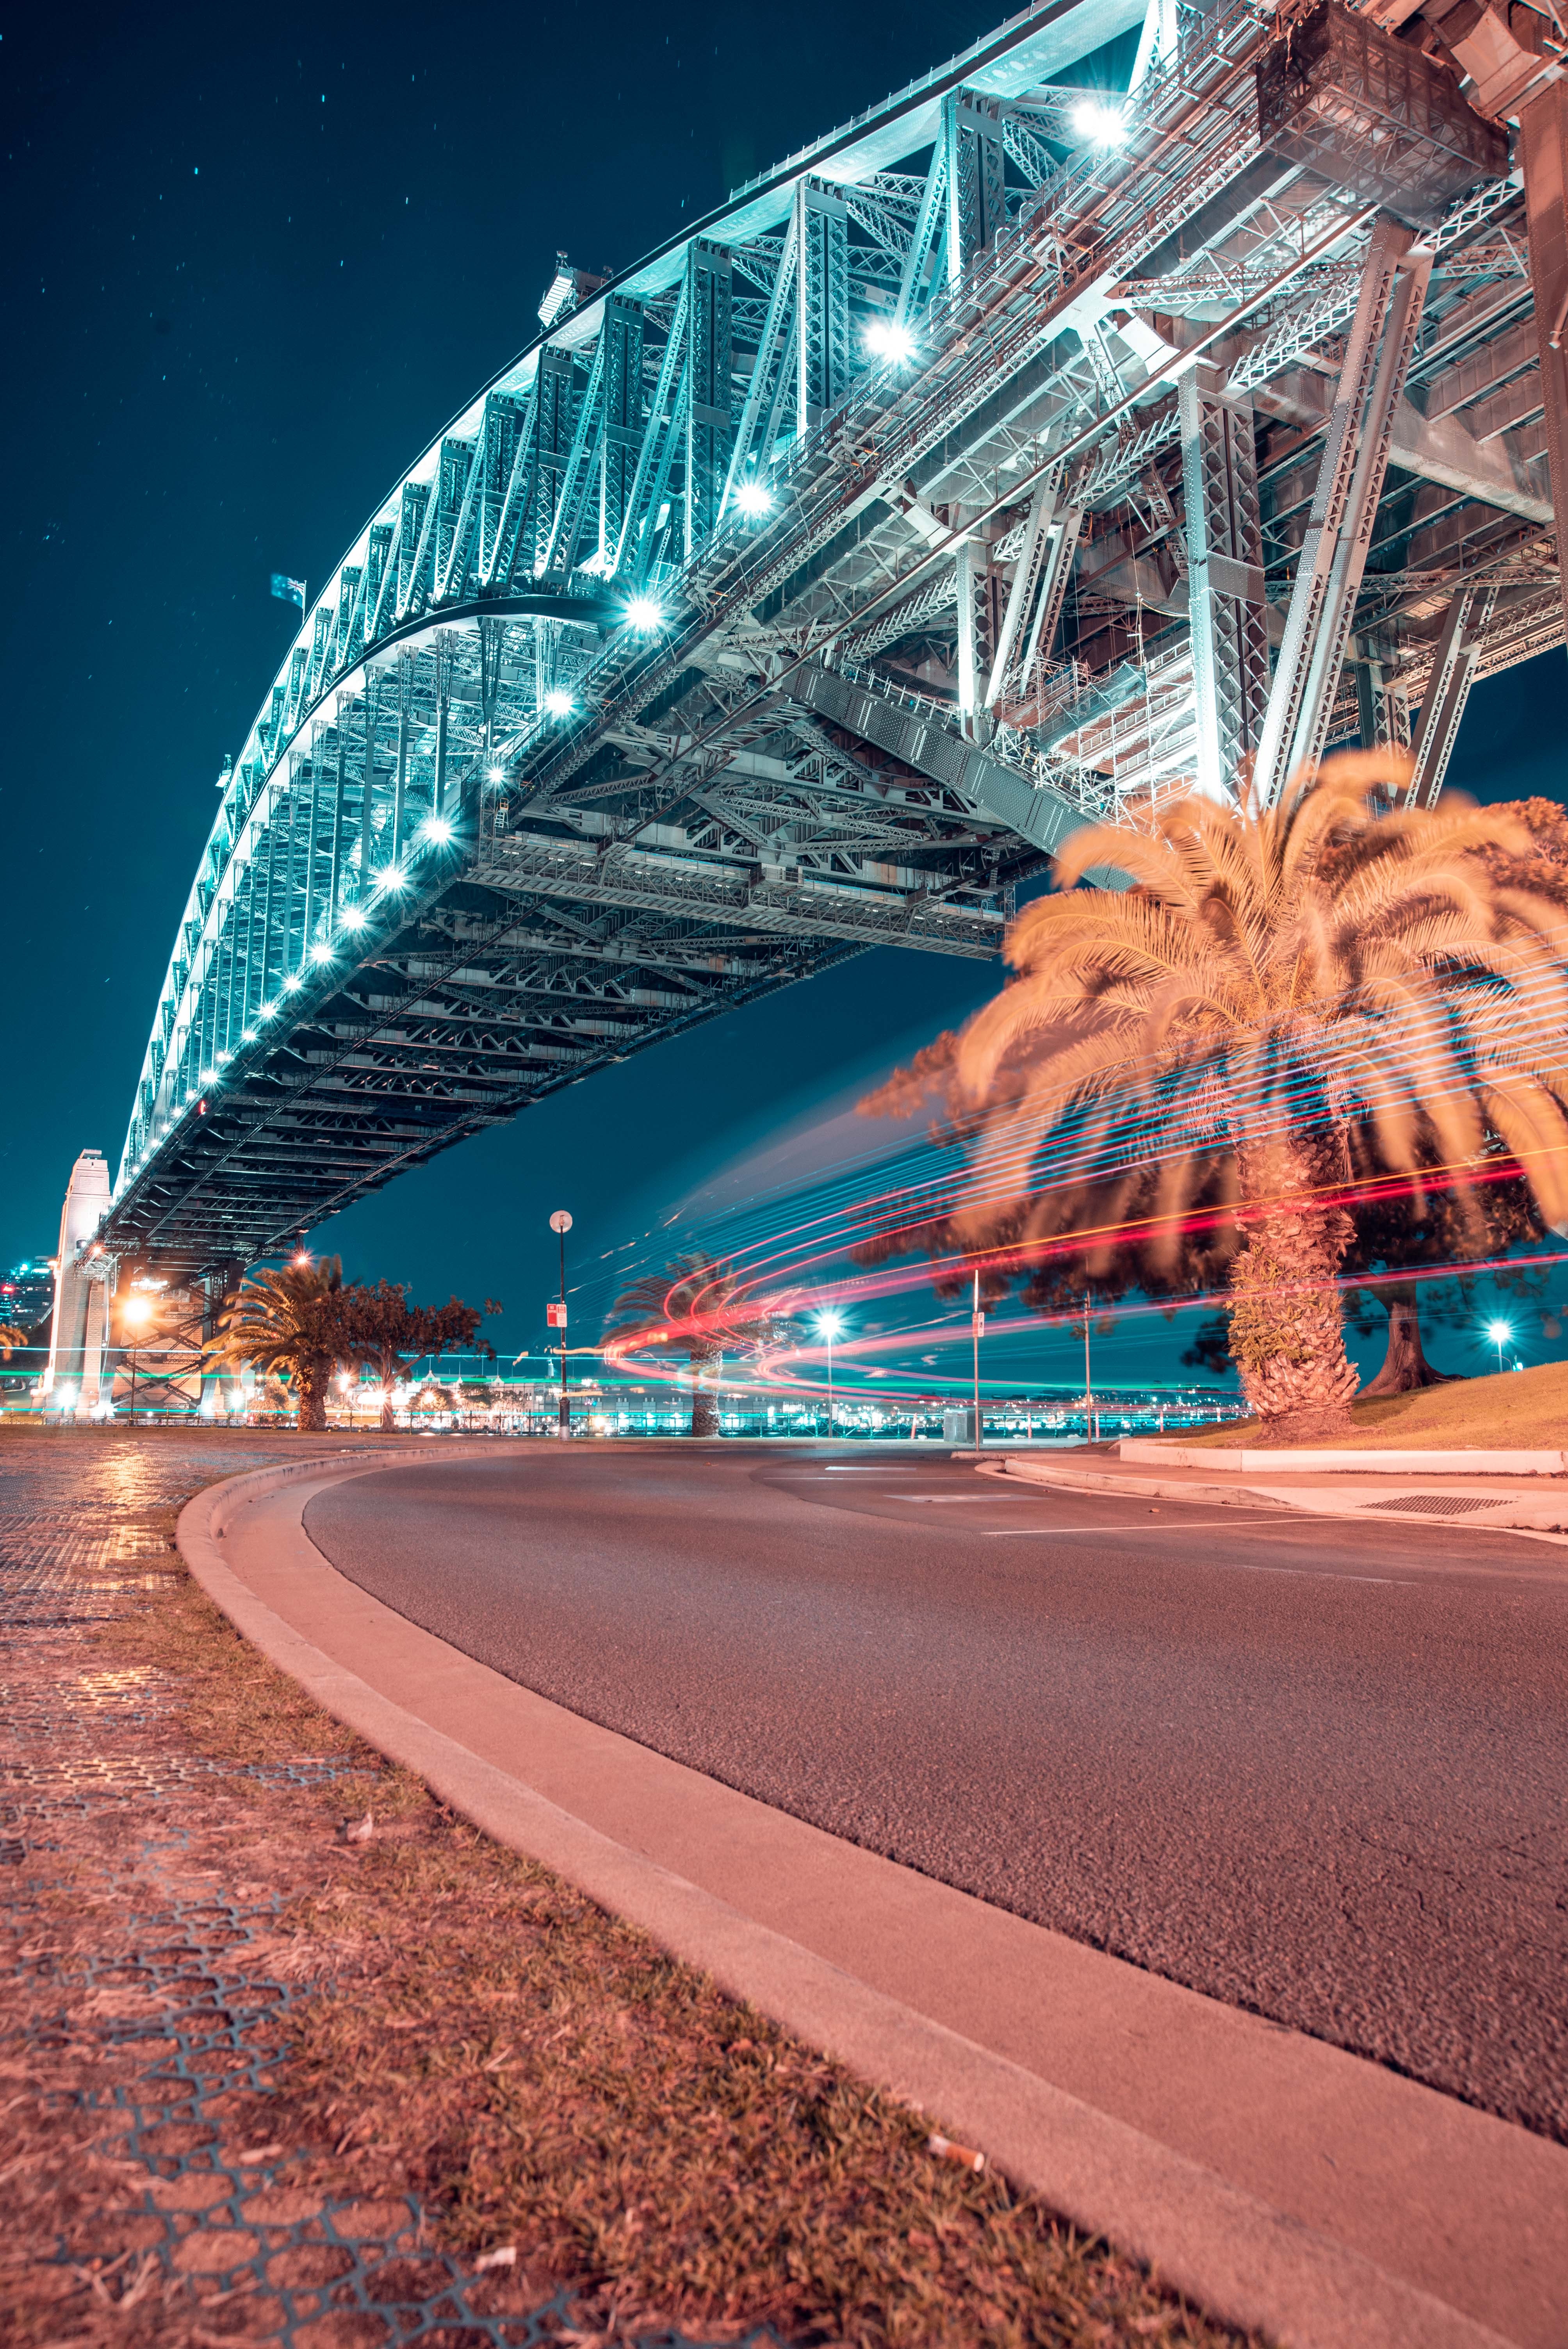
landmark, blue, architecture, night, light, metropolitan area, sky, urban area, bridge, lighting, tree, fixed link, city, infrastructure, metropolis, tourist attraction, downtown, building, nonbuilding structure, Colorfulness, overpass, palm tree, world, road, stadium, tourism, street, skyway